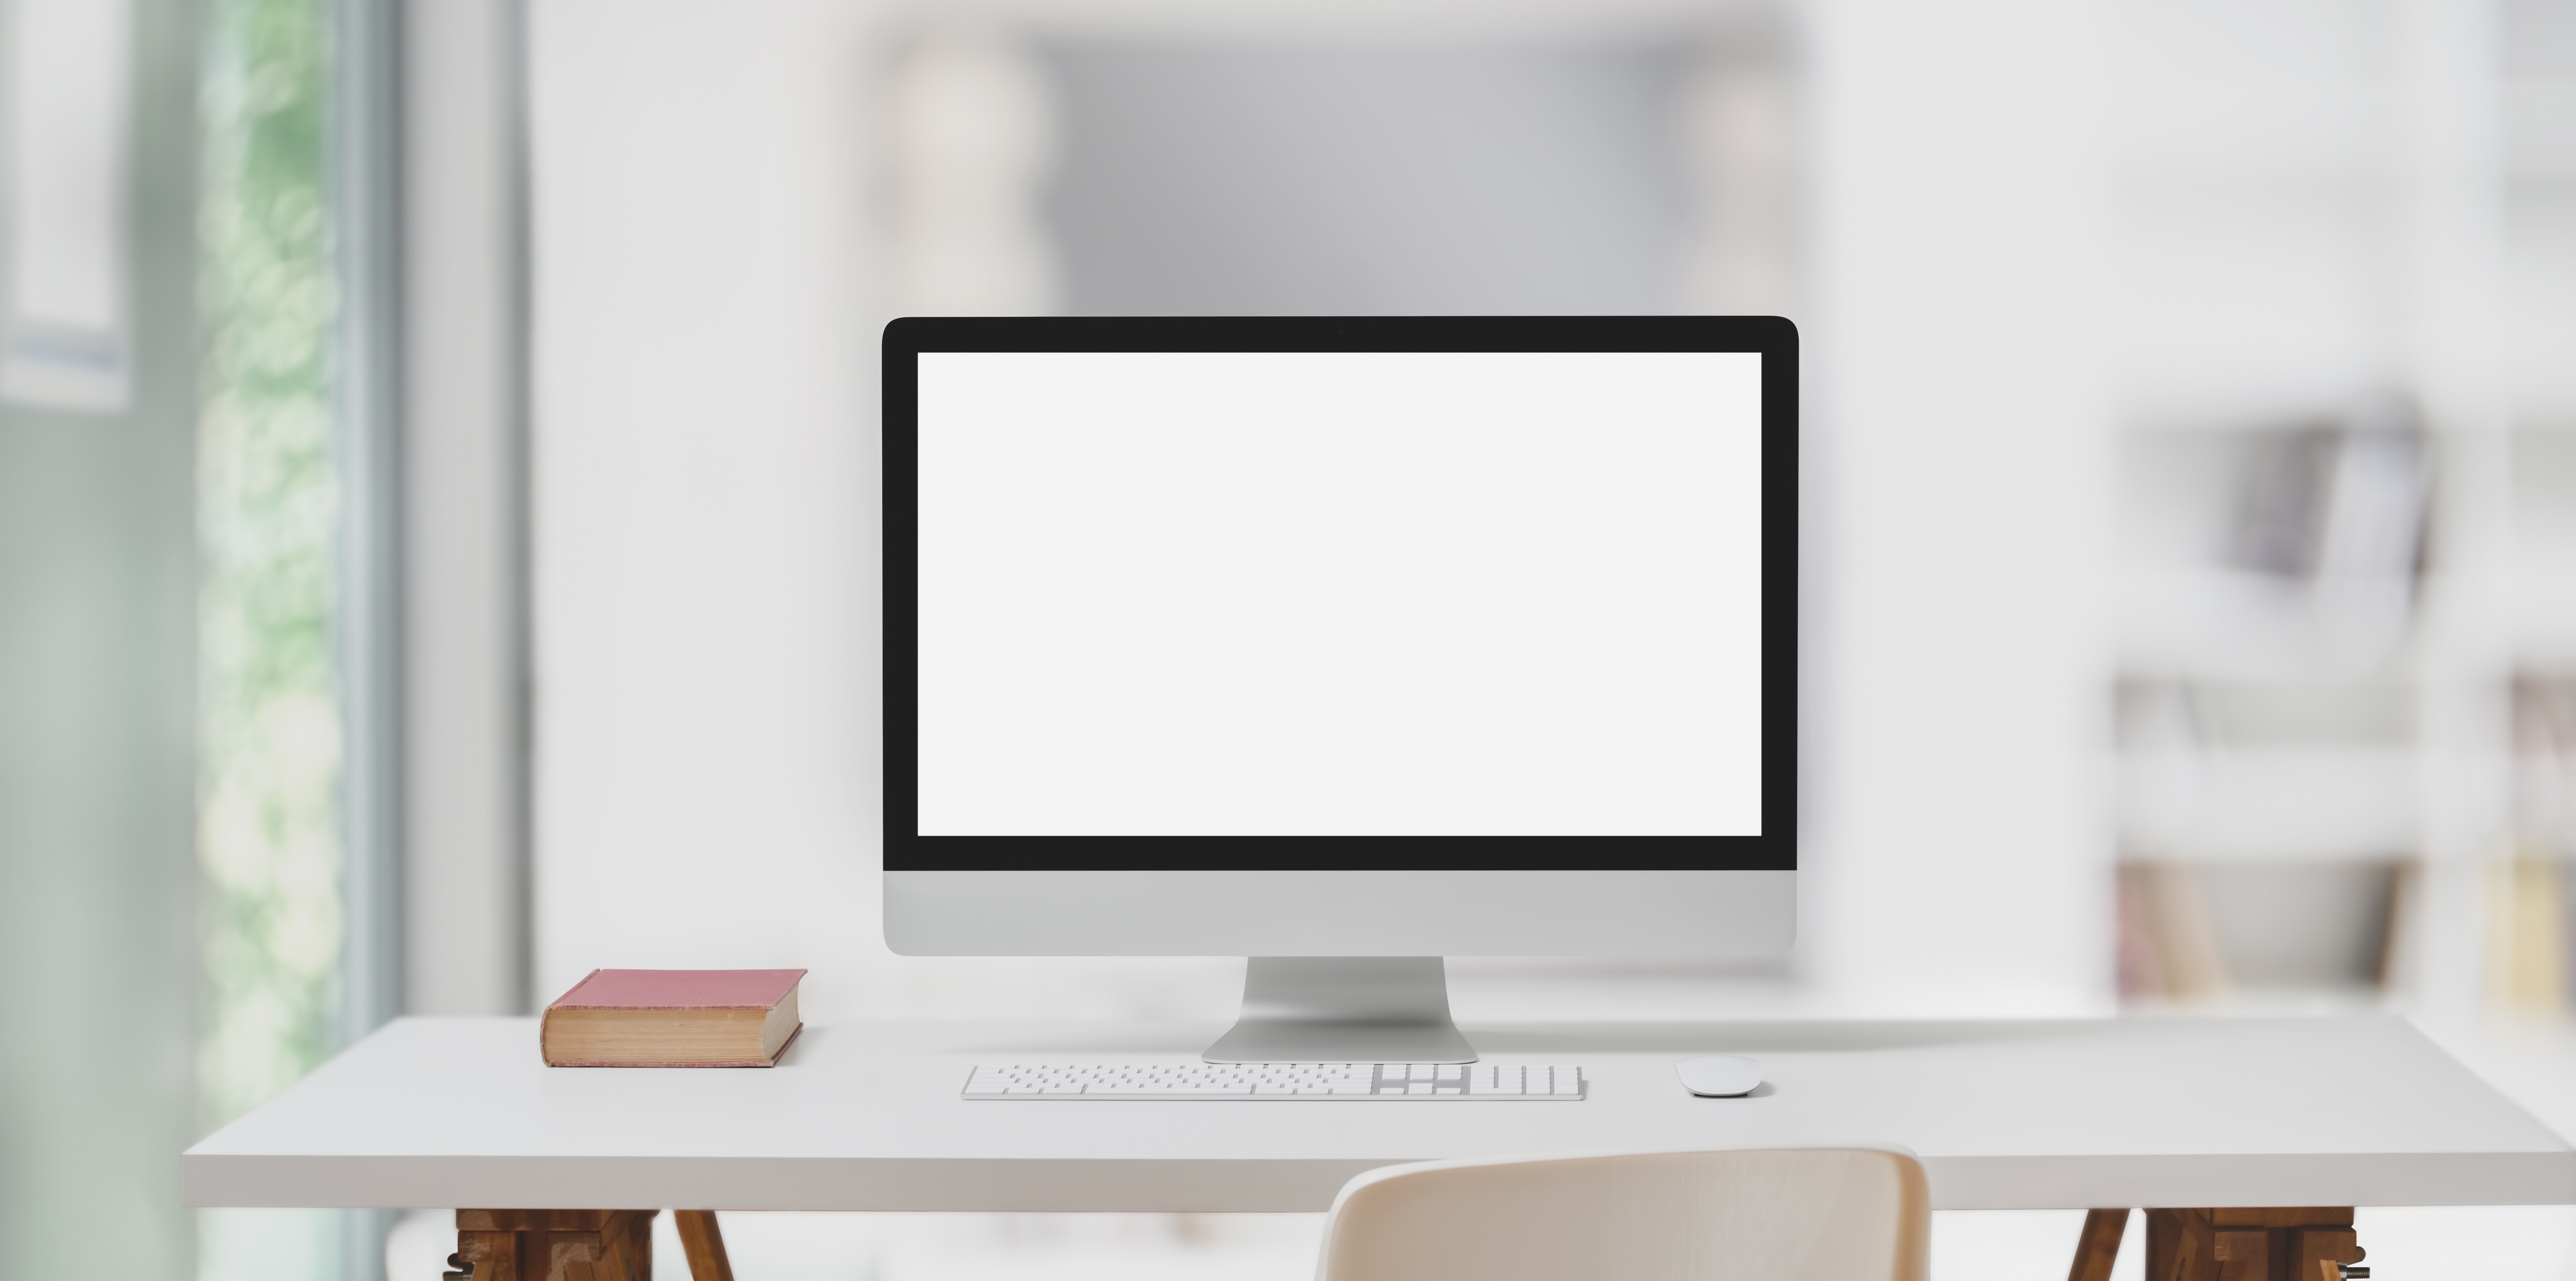
mac, furniture, display device, room, technology, electronic device, table, desk, screen, Computer monitor accessory, flat panel display, interior design, computer monitor, computer desk, output device, rectangle, shelf, media, desktop computer